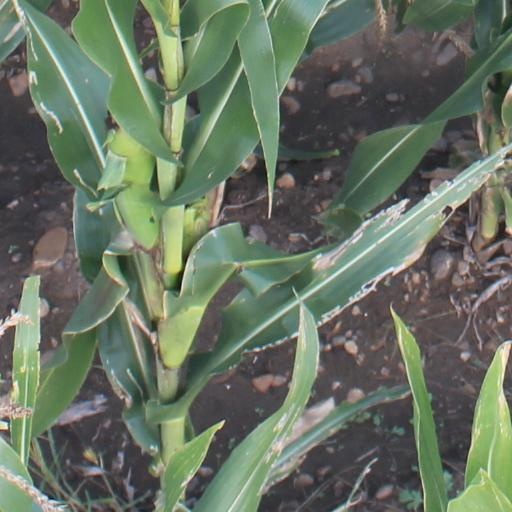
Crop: maize; corn